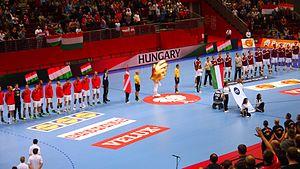
Rencontre Danemark - Hongrie lors du tour préliminaire de l'Euro 2016 de handball masculin en Pologne. Le 20 janvier 2016 à la Ergo Arena de Gdańsk.